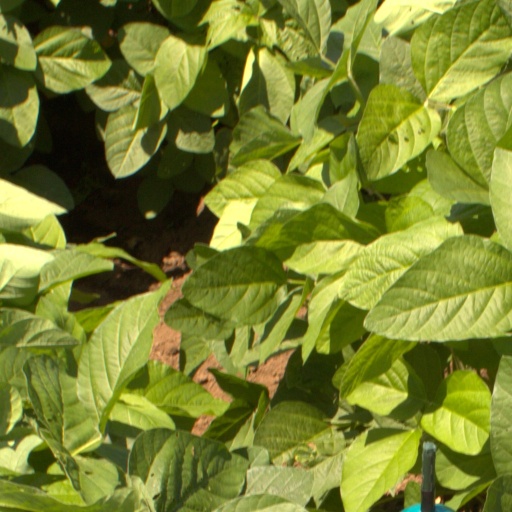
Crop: soybean